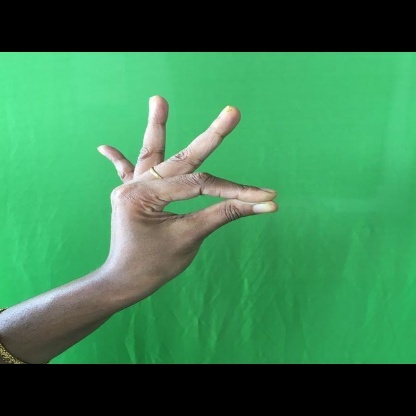
Mudra: Hamsasyam